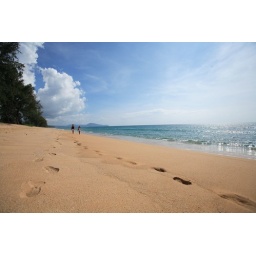
Footprints in golden sand on Phuket